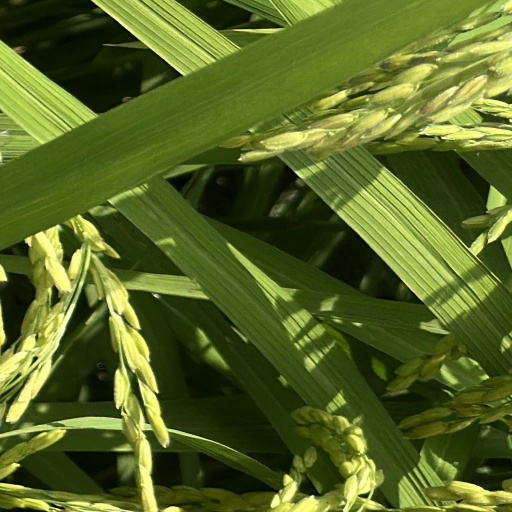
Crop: rice